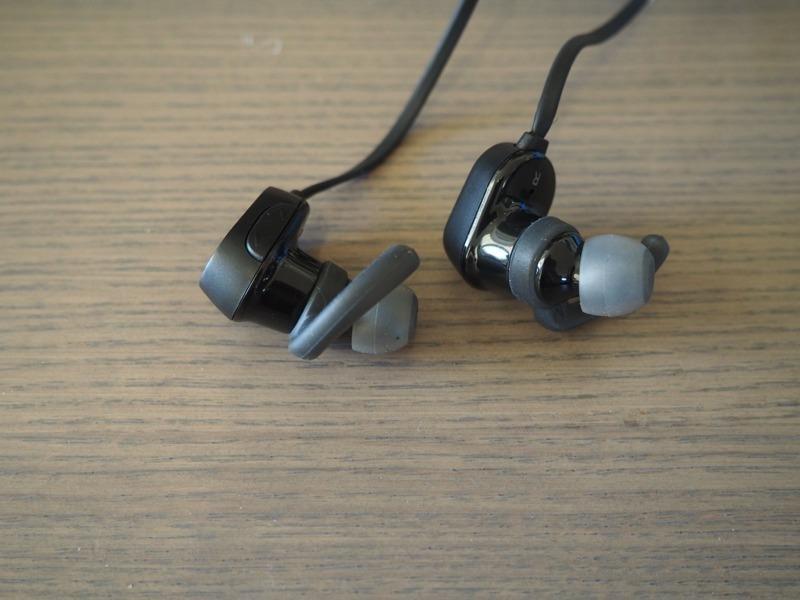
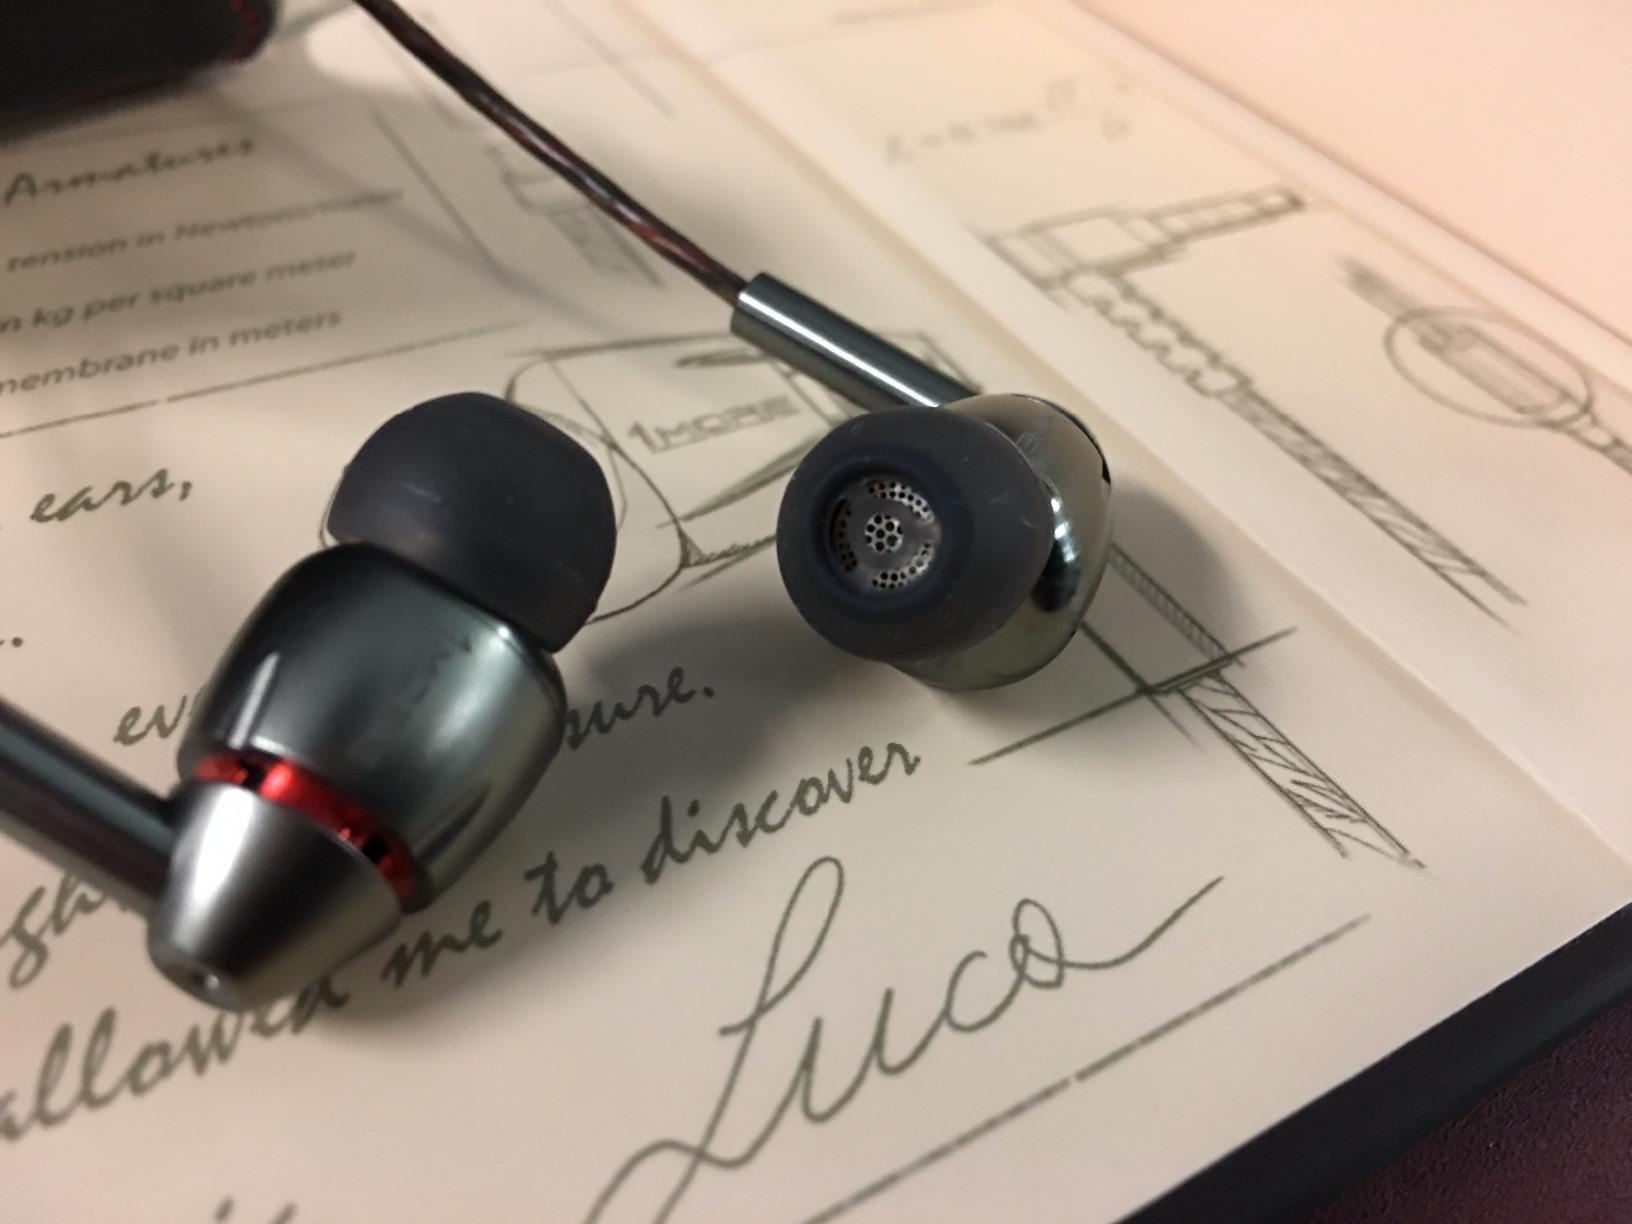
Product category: headphones
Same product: no